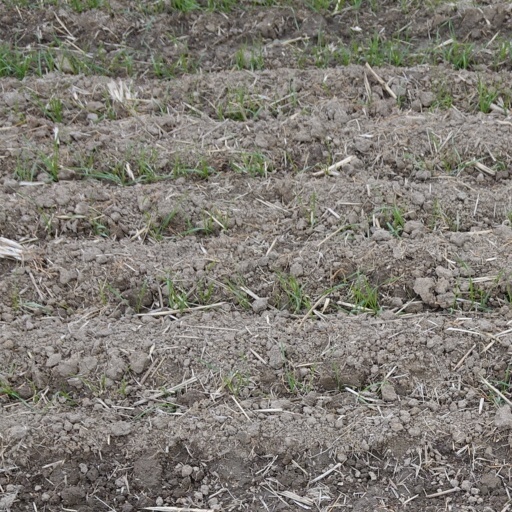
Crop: wheat